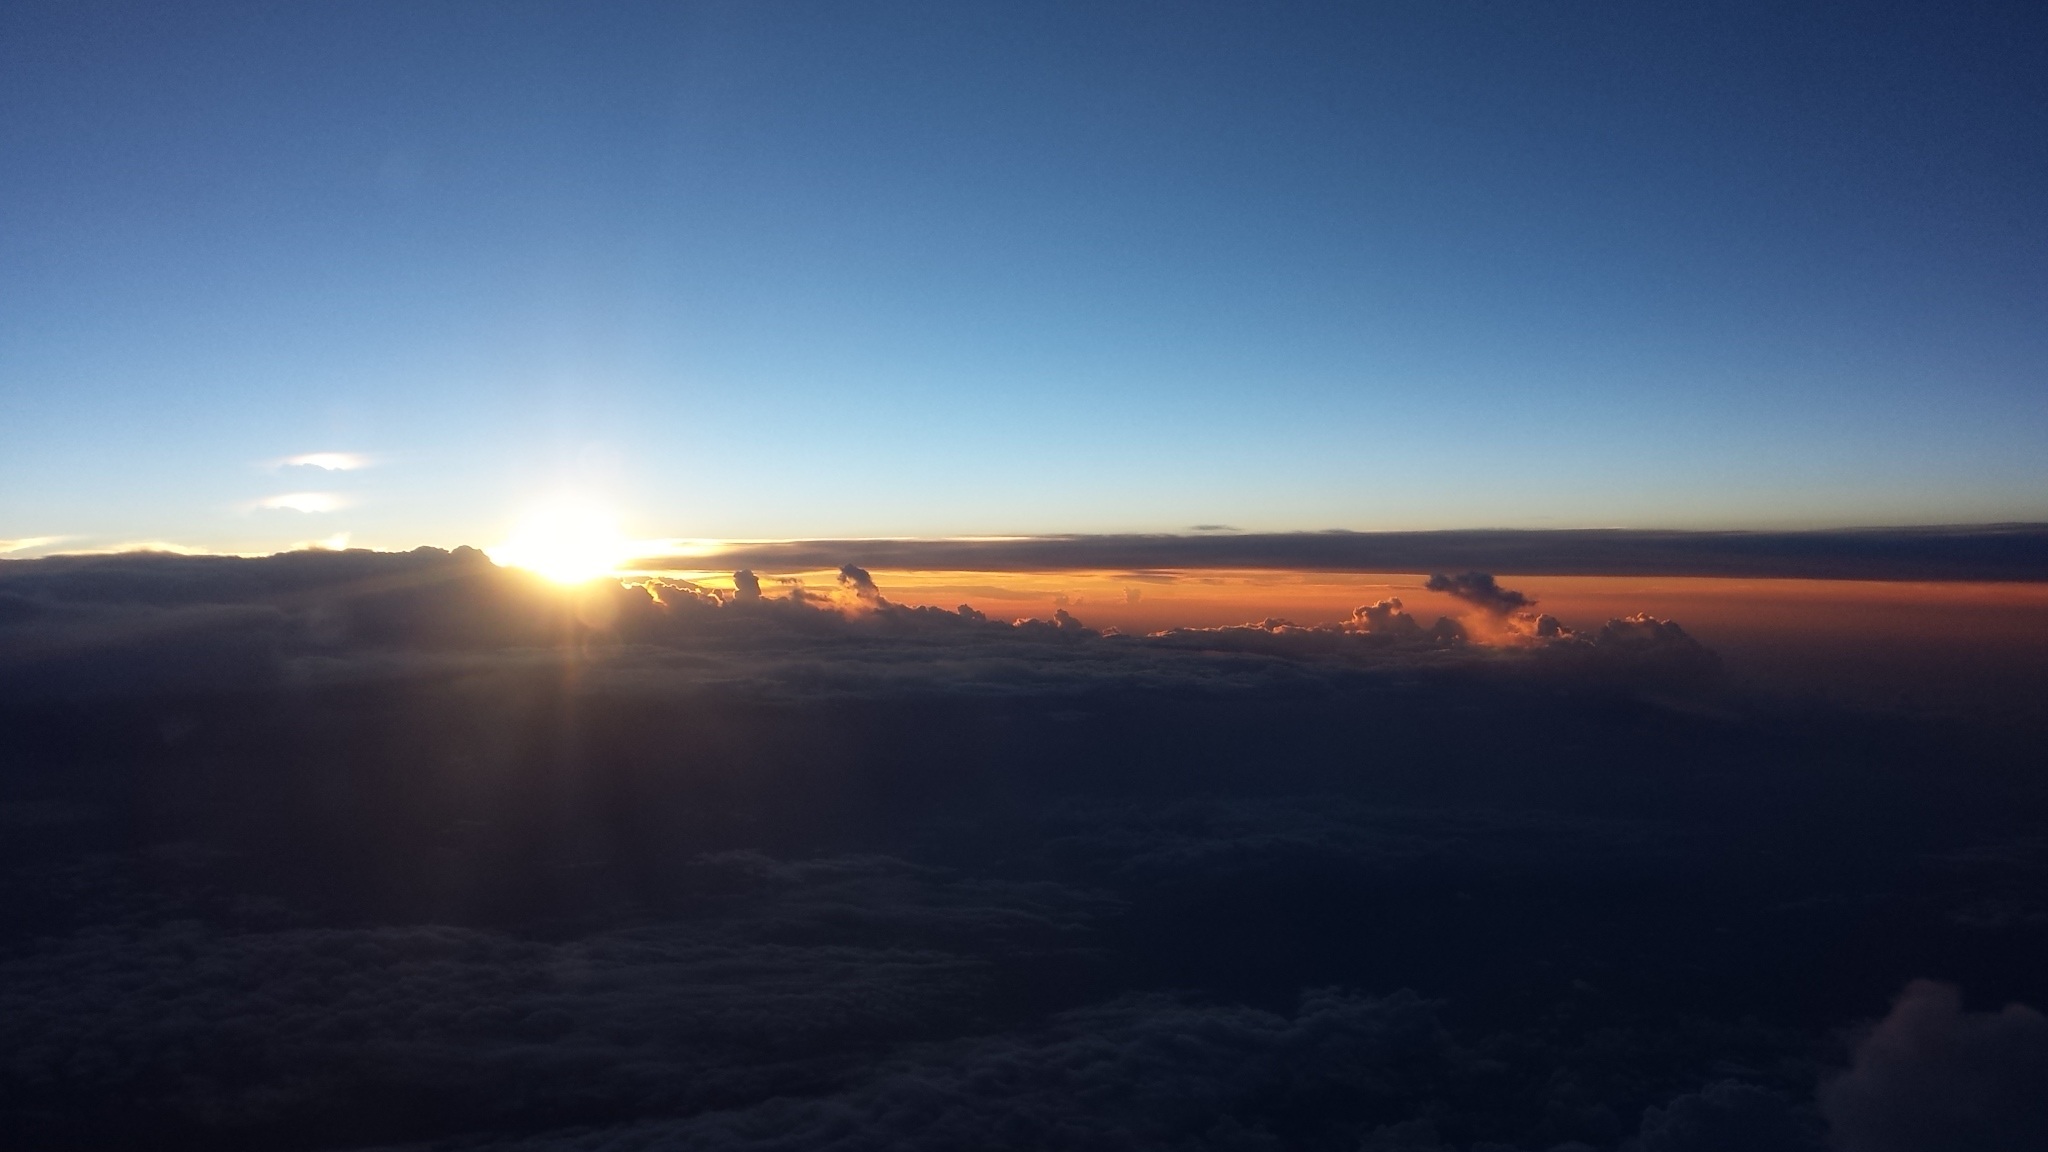
horizon, mountain, cloud, sky, sun, sunrise, sunset, sunlight, morning, hill, dawn, atmosphere, dusk, evening, flight, aerial, plain, clouds, plateau, afterglow, atmospheric phenomenon, atmosphere of earth, mountainous landforms